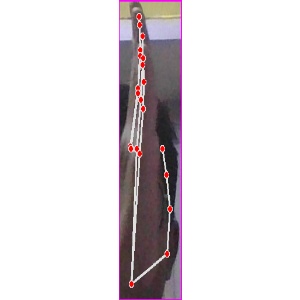
अक्षर: द